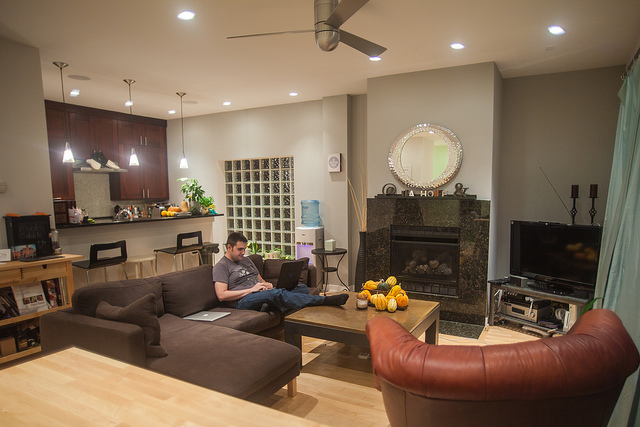
user: Given an image and a question. Answer the question in a short answer. Question: What were those ceiling fan blades made to resemble? Short Answer:
assistant: propeller